Timeline of Australian inventions

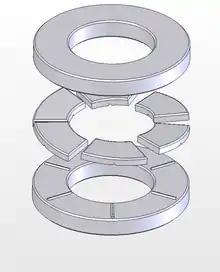
A fluid film thrust bearing

1907 – Michell thrust block bearing – Fluid-film thrust bearings were invented by Australian engineer George Michell. Michell bearings contain a number of sector-shaped pads, arranged in a circle around the shaft, and that are free to tilt. These create wedge-shaped regions of oil inside the bearing between the pads and a rotating disk, which support the applied thrust and eliminate metal-on-metal contact. The small size (one-tenth the size of old bearing designs), low friction and long life of Michell's invention made possible the development of larger propellers and engines in ships. They were used extensively in ships built during World War I, and have become the standard bearing used on turbine shafts in ships and power plants worldwide.